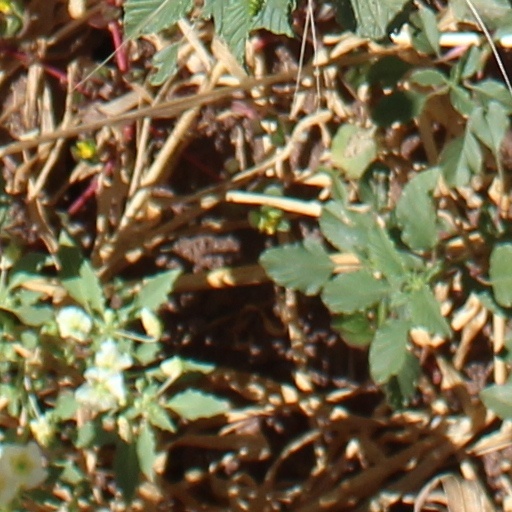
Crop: wheat